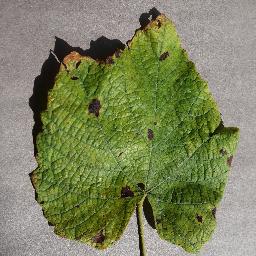
Label: Grape___Leaf_blight_(Isariopsis_Leaf_Spot)